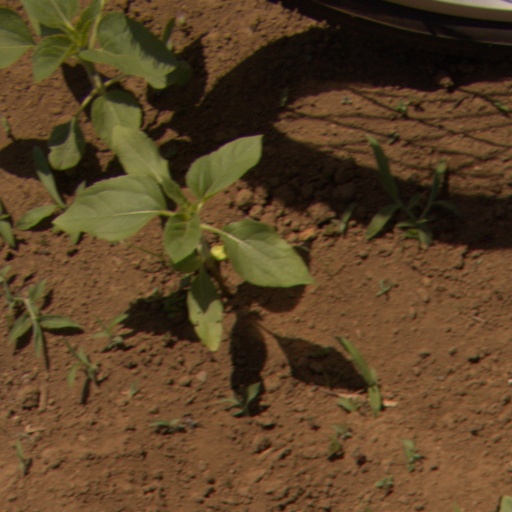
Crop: Jerusalem artichoke